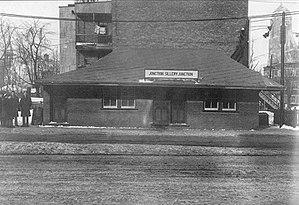
La Jonction Sillery en 1946. Au coin du boulevard Saint-Cyrille ouest et de l'avenue des Érables, à Québec. Construite en 1912, la Jonction Sillery sert de salle d'attente pour les usagers du tramway de Sillery et de Saint-Sacrement. L'édifice d'abord en bois puis en brique est démoli en 1950 pour faire place à une construction neuve de trois étages. Aujourd'hui 310, boulevard René-Lévesque Ouest, Québec.
Sillery est un des 35 quartiers de la ville de Québec, et un des sept qui sont situés dans l'arrondissement Sainte-Foy–Sillery–Cap-Rouge.